Andy Biersack

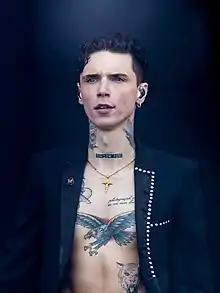
Biersack in 2022

Andrew Dennis Biersack (born December 26, 1990), formerly known as Andy Six, is an American singer. He is the founder and lead vocalist of the rock band Black Veil Brides and is its only remaining original member. In 2014, he started a solo music project under the moniker Andy Black and released his debut album, "The Shadow Side", in 2016.